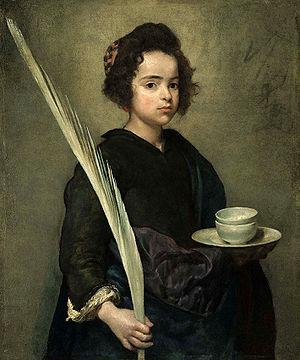
Liste des tableaux de Diego Vélasquez.
Sainte Rufine est une huile sur toile peinte par Diego Vélasquez, elle représente sainte Rufine avec deux tasses et une sous-tasse dans la main gauche, et une grande branche de palmier dans la main droite.
Juste et Rufine furent deux sœurs nées à Séville, respectivement en 268 et 270, et mortes toutes deux en 287. Elles sont saintes des Églises catholique et orthodoxe. Elles sont fêtées le 19 juillet en Espagne, sauf à Séville, où on les fête le 17 juillet.
L'hospice des Vénérables ou Hospice des Vénérables Prêtres, est un monument historique de Séville en Espagne. Cet édifice baroque du XVIIᵉ siècle a été construit pour servir de résidence de retraite aux prêtres âgés et pauvres. C'est aujourd'hui le siège du Centre Velázquez, institution consacrée au peintre éponyme. L'hospice des Vénérables se trouve place de même nom, au cœur du quartier Santa Cruz, tout près des jardins de Murillo, de la cathédrale et des alcazars royaux.